Berthe Rakotosamimanana

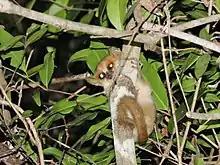
"Microcebus berthae": Madame Berthe's Mouse Lemur

Rakotosamimanana's research focused on Madagascar's fossil and subfossil mammalian fauna.